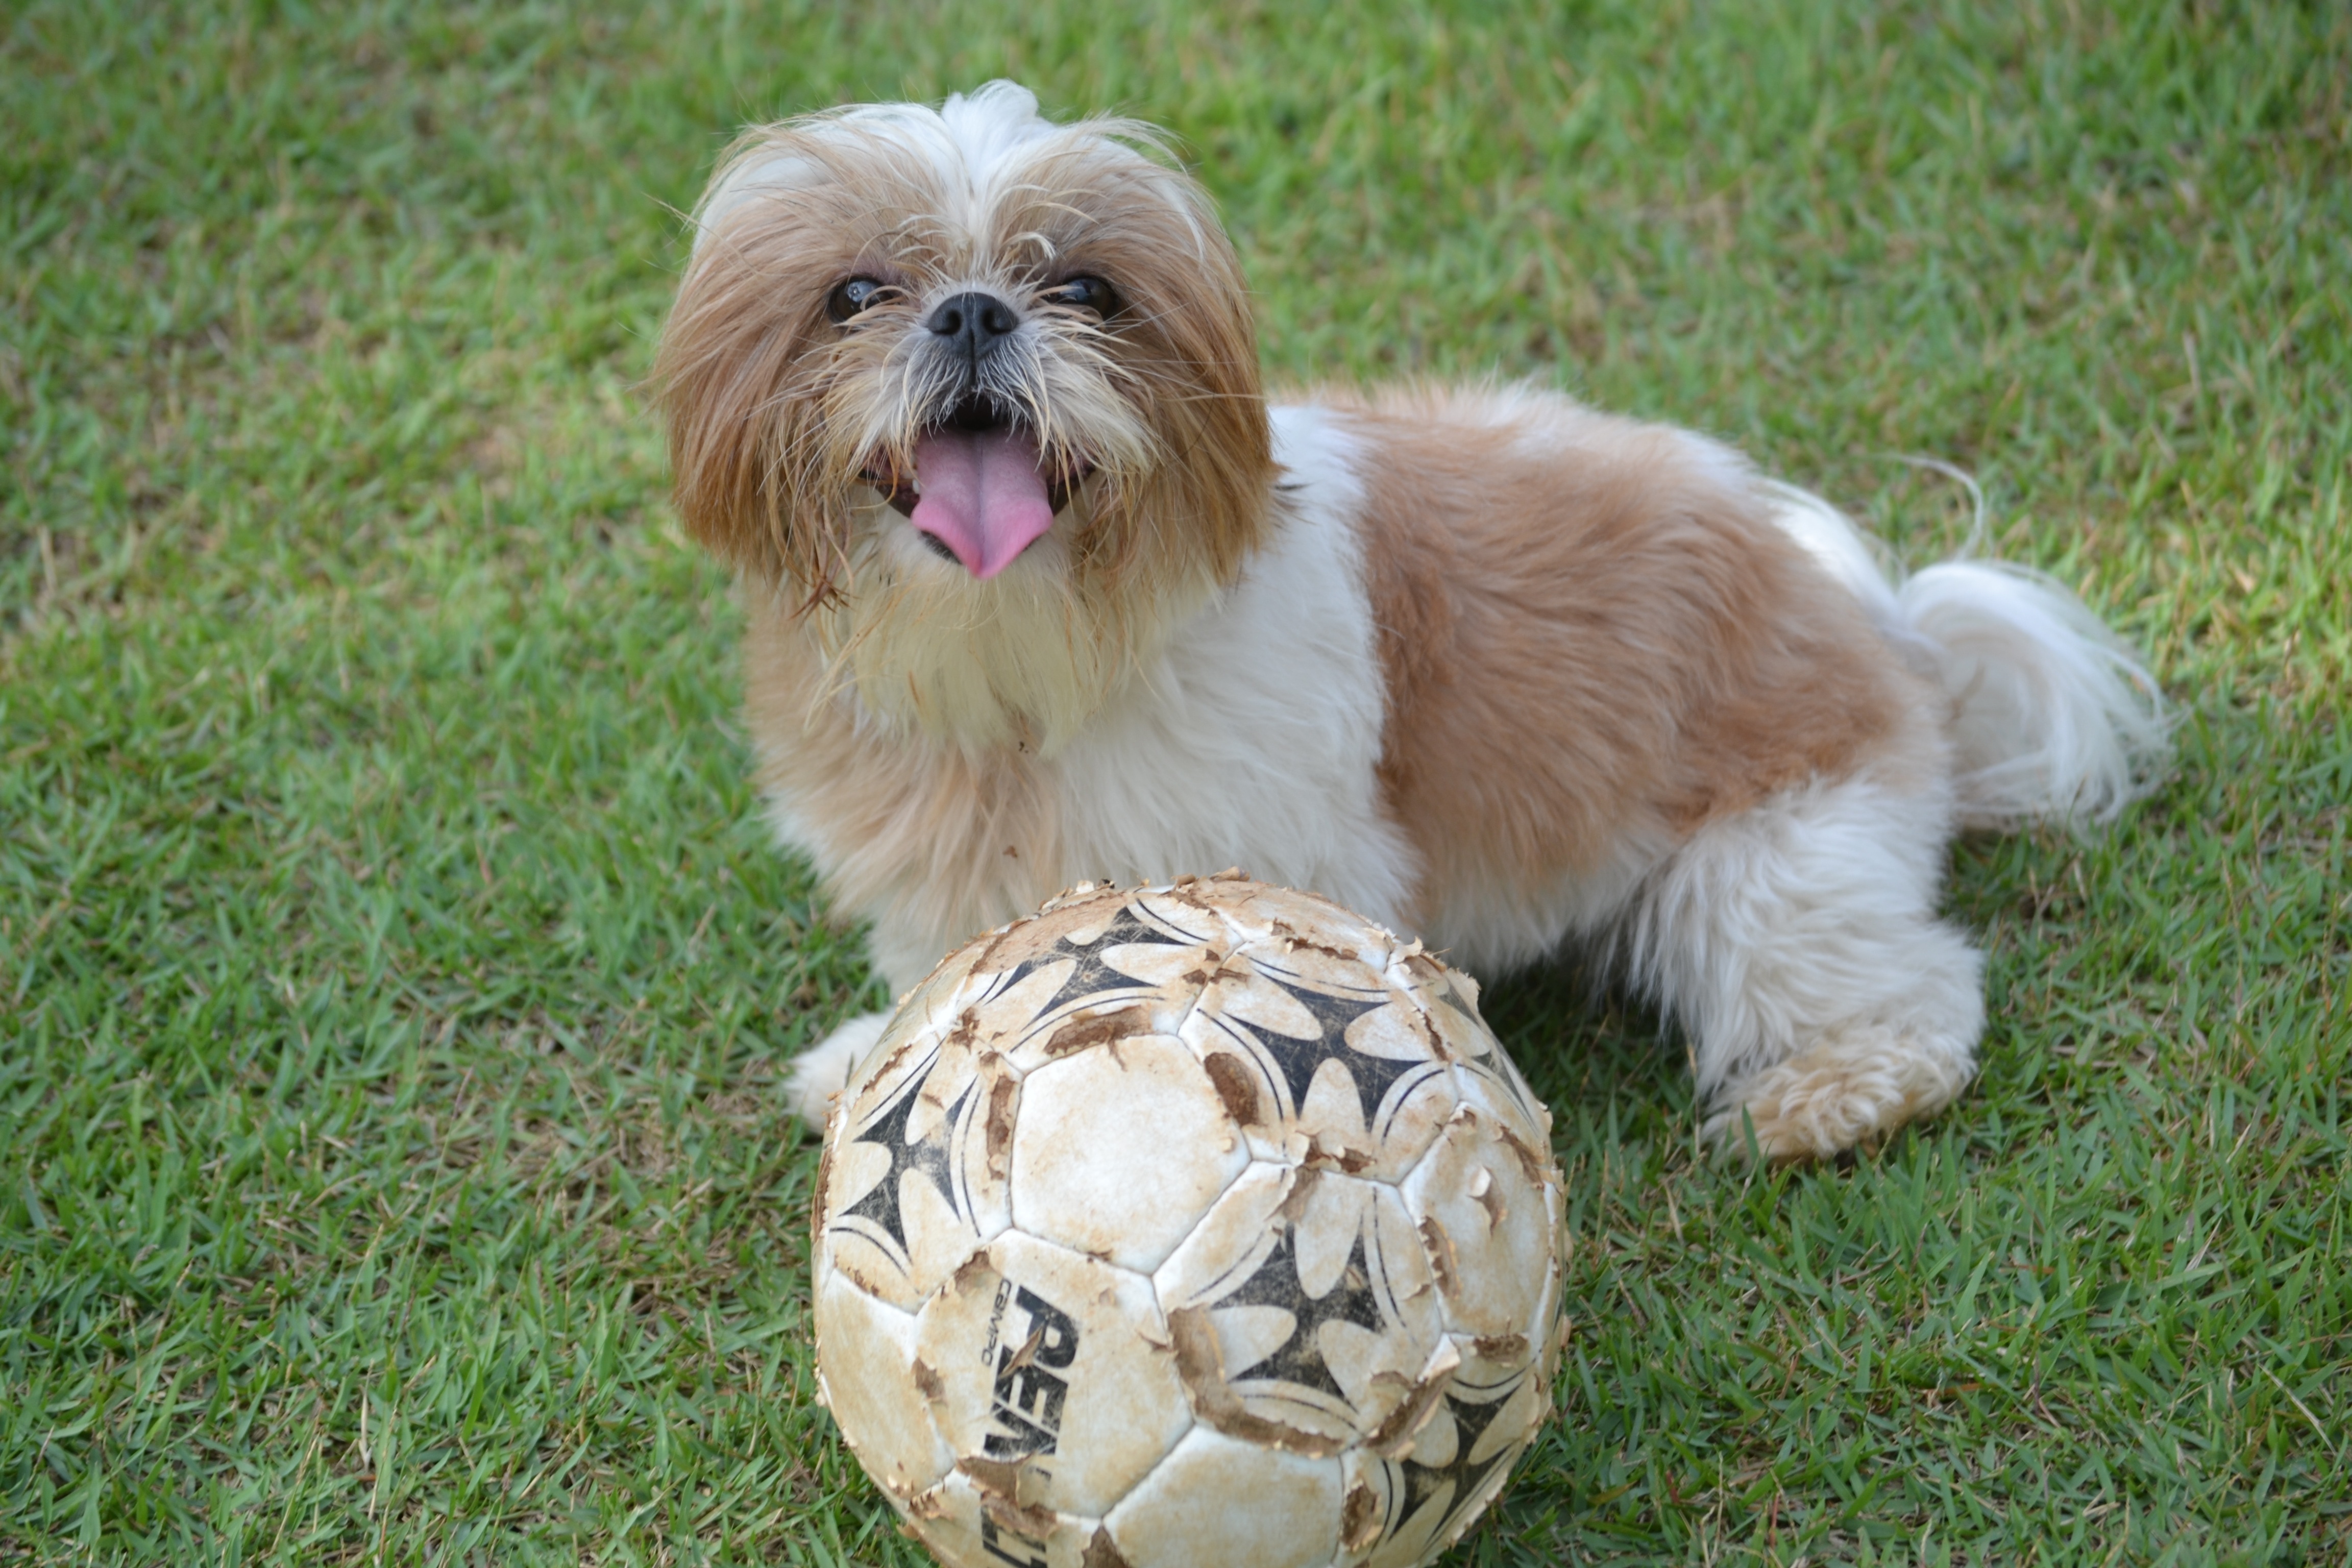
grass, dog, animal, mammal, ball, hairy, vertebrate, dog breed, lhasa apso, domestic animals, shih tzu, havanese, dog like mammal, carnivoran, dog breed group, schnoodle, dandie dinmont terrier, dog crossbreeds, cavachon, poodle crossbreed, chinese imperial dog, lowchen